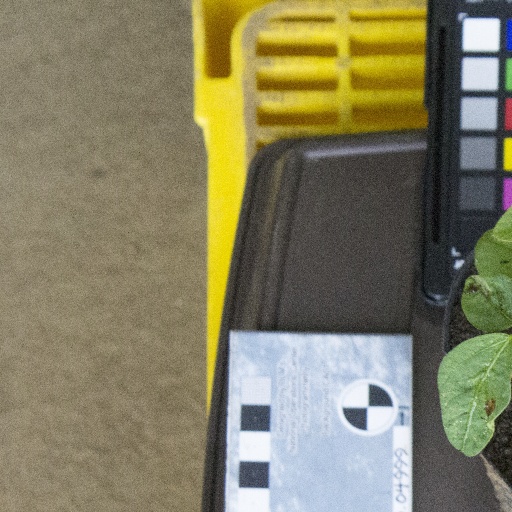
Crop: soybean